Damems

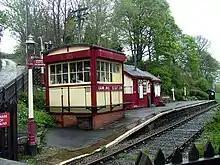
Damems railway station

The village is served by Damems railway station, opened in 1867, which claims to be Britain's smallest, although it is no longer part of the main rail network. It is used as a request stop for heritage trains. Damems is located on the Worth Way, a circular hiking path connecting Keighley with Oxenhope and the communities along the River Worth.